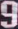
Number: 9